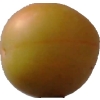
Label: cherry_wax